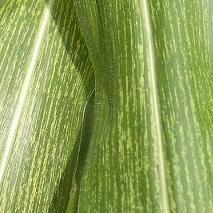
Crop: Maize
Condition: stripe-d